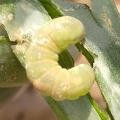
Crop: Onion
Condition: caterpillar-p